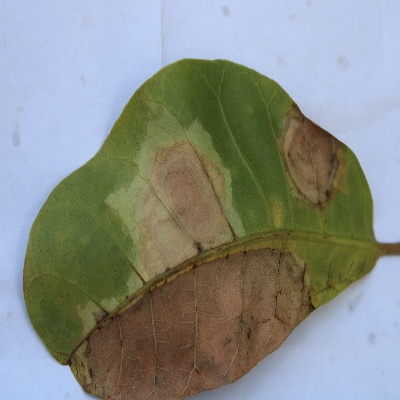
Crop: Cashew
Condition: anthracnose